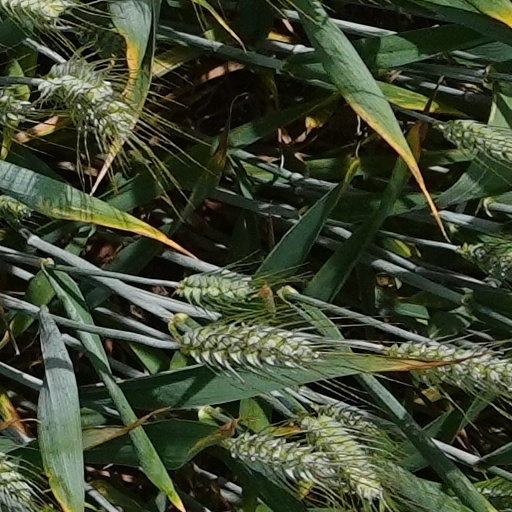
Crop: wheat